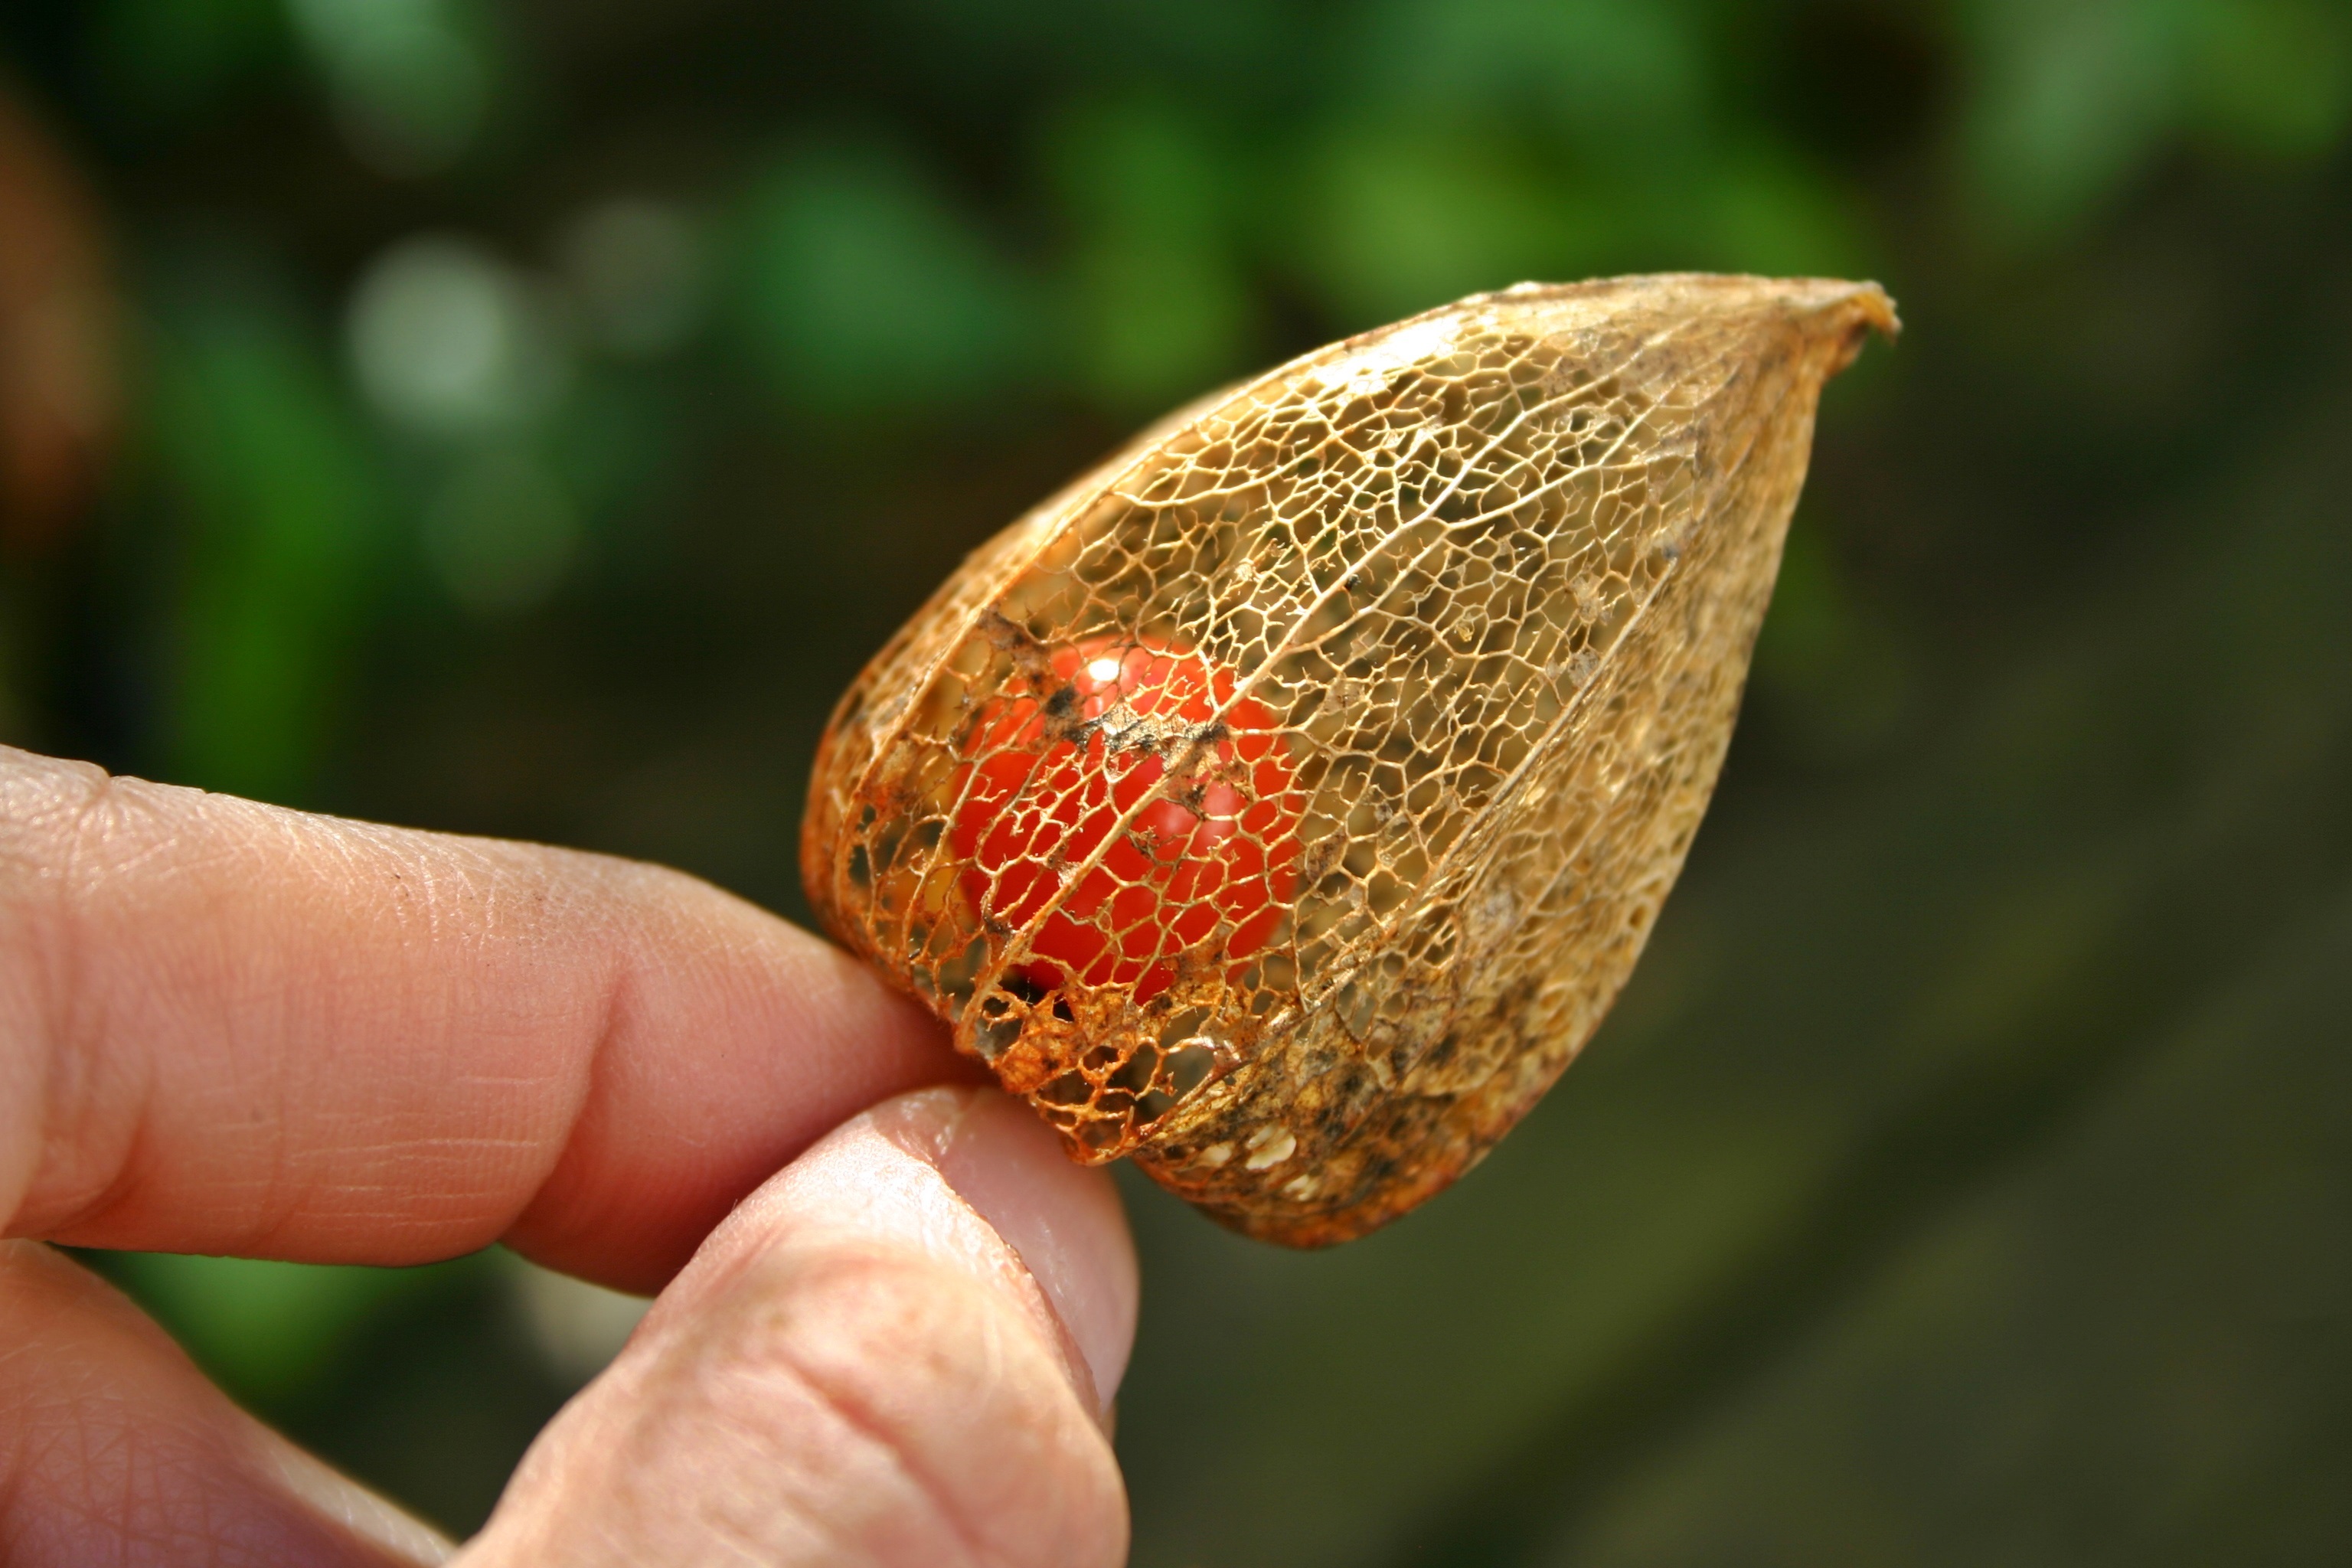
hand, tree, nature, branch, blossom, plant, fruit, leaf, flower, bloom, ripe, orange, food, produce, insect, autumn, botany, garden, flora, fauna, close up, transparent, october, lampionblume, filigree, autumn flowers, macro photography, ornamental plant, nachtschattengew chs, pericarp, bladder cherry, plant stem